Poznań Stadium

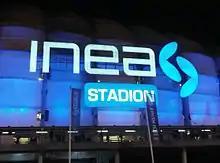
The stadium when it was called "INEA Stadion"

Process of complete reconstruction of the stadium began in mid-2003. The first stage of works was to complete the missing stand. The new North stand "completed" the characteristic U-shaped construction style of the stadium and increased its capacity by an additional 8,124 seats. The stand was opened in March 2004. Almost two years later, the roof construction covering all seats on north stand was built. At the same time, the stadium was equipped with an under-soil heating system. Also, floodlights mast modernization took place in the same year. In January 2006, construction of stands no. II (South stand) began in place of demolished old stadium's sections occupied by the Lech Poznań supporters section. This part of the stadium was traditionally called “Kocioł” (Polish “Boiler”). The construction of first two storeys of this 3-level stand were completed in February 2007, with work on the third one finalized in September 2008. This resulted in the increase in capacity of the entire stand to about 9,000 seats.